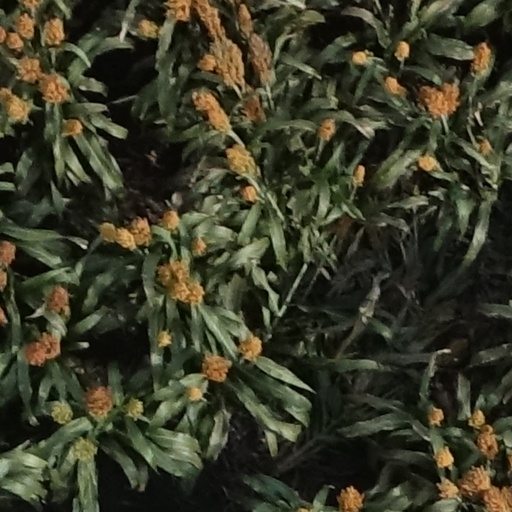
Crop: sorghum